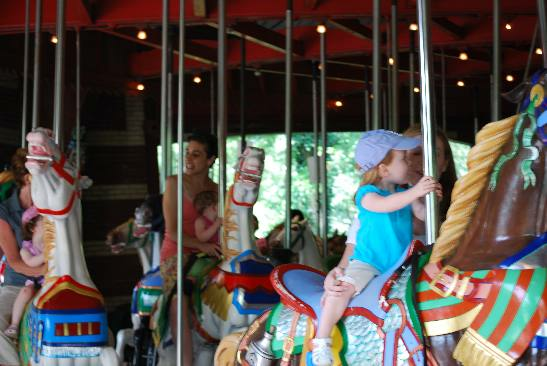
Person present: Yes